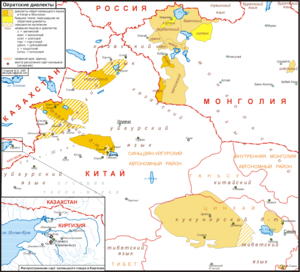
Distribution des dialectes de l'oïrate en Chine et Mongolie.Jaune
Le darkhad est un dialecte appartenant à la famille des langues mongoles. 21 558 locuteurs du darkhad ont été recensés en 2000, vivant pour la plupart dans les sum de Bayanzürkh, Ulaan-Uul et Renchinlkhümbe, à l'ouest du lac Khövsgöl en Mongolie.
L'oïrate est une langue mongole parlée en Mongolie et en Chine et en Russie, dans la république de Kalmoukie, principalement par les Oïrats. Elle est divisée en un grand nombre de dialectes.